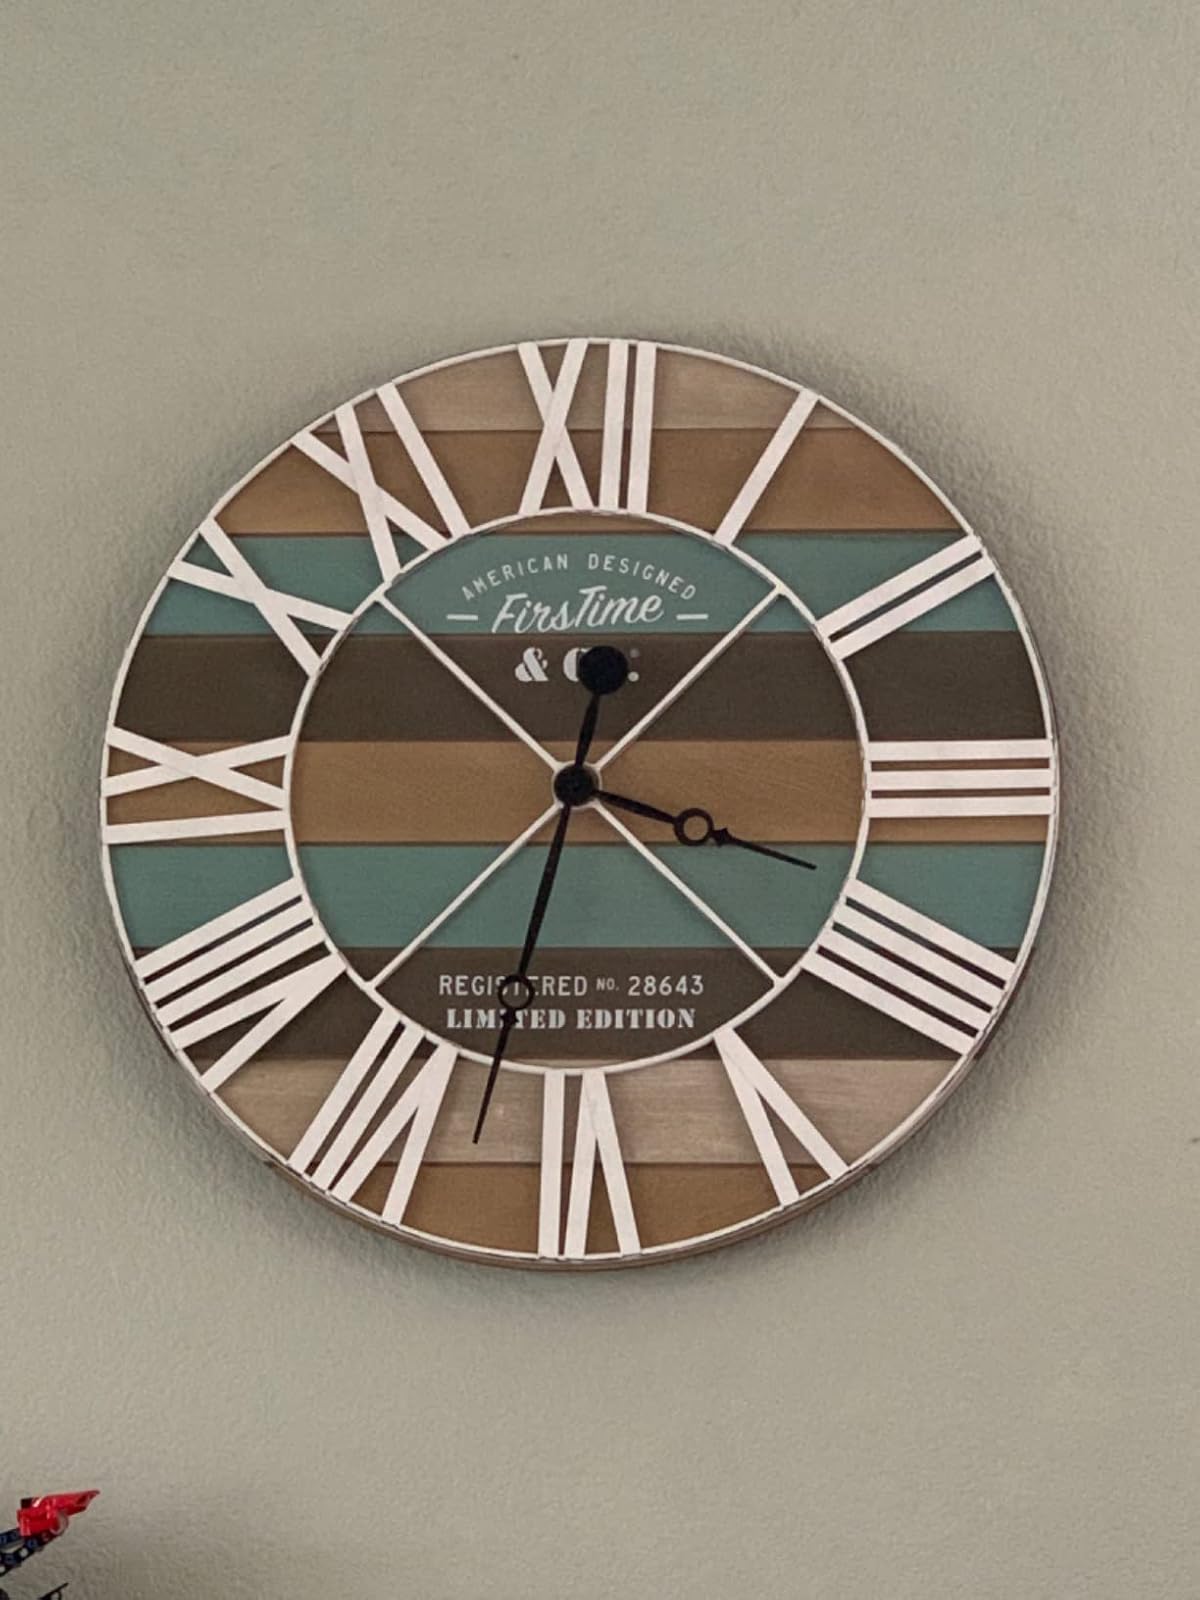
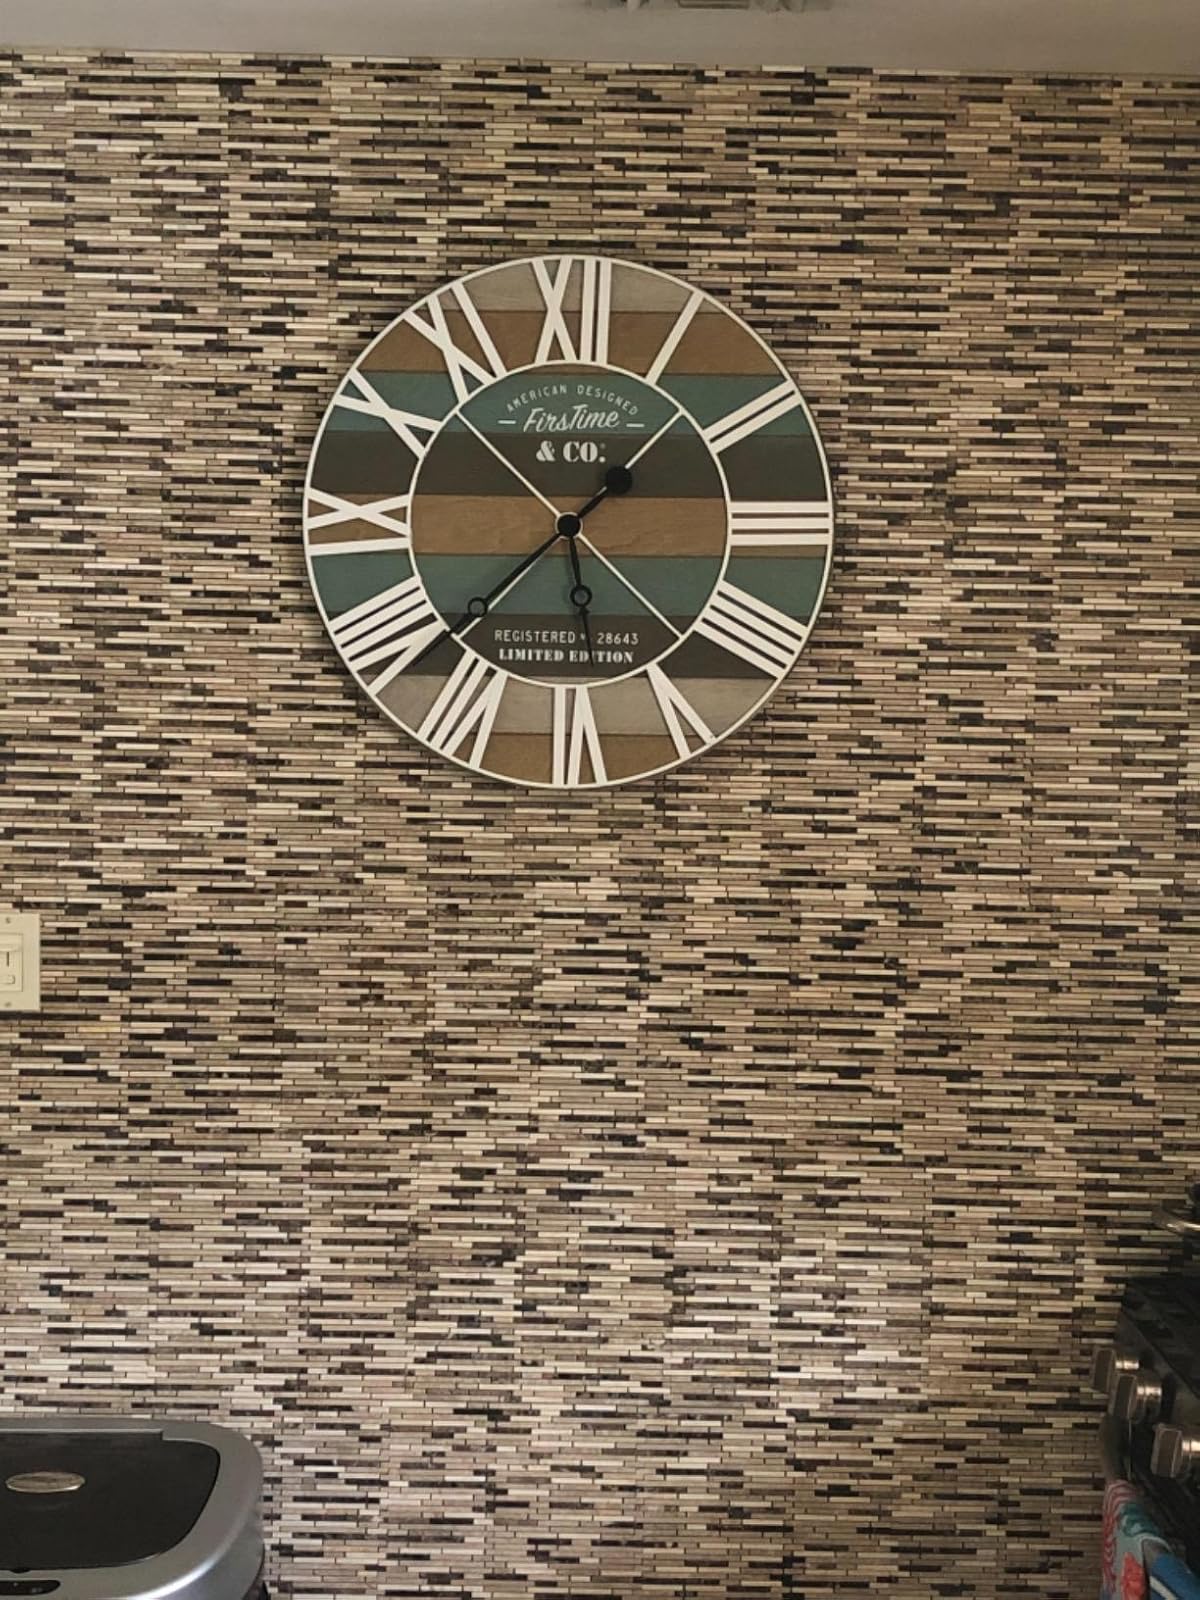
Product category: clock
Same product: yes